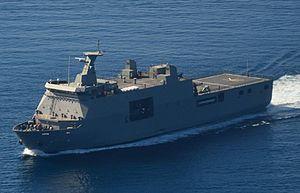
La Marine philippine est la composante navale des Forces armées des Philippines. Elle emploie en 2020 environ 25 000 hommes et femmes. Depuis 2012, elle connait une importante modernisation qui se poursuivra jusqu'en 2020.
Le BRP Tarlac (LD-601), est le navire de tête de la classe Tarlac de Landing Platform Dock issue de la classe Makassar indonésienne qui équipe la marine philippine à deux exemplaires.